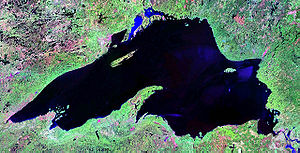
Lake Superior / Se også
Satellitbillede.
Øvre sø er den største af de fem store søer i Nordamerika og den næststørste sø i verden efter det Kaspiske Hav. Grænsen mellem USA og Canada løber gennem søen. Søen er omgivet af den canadiske provins Ontario og staterne Minnesota, Wisconsin og Michigan i USA.